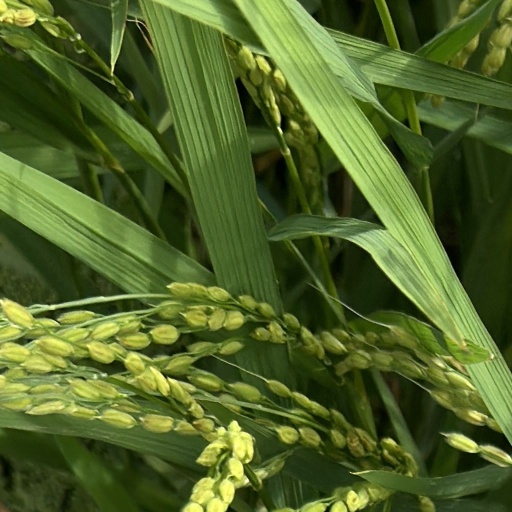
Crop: rice